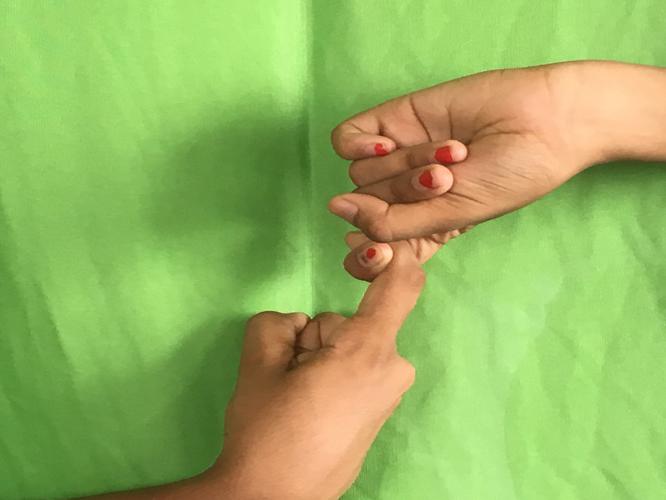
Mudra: Pasha
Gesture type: double_hand